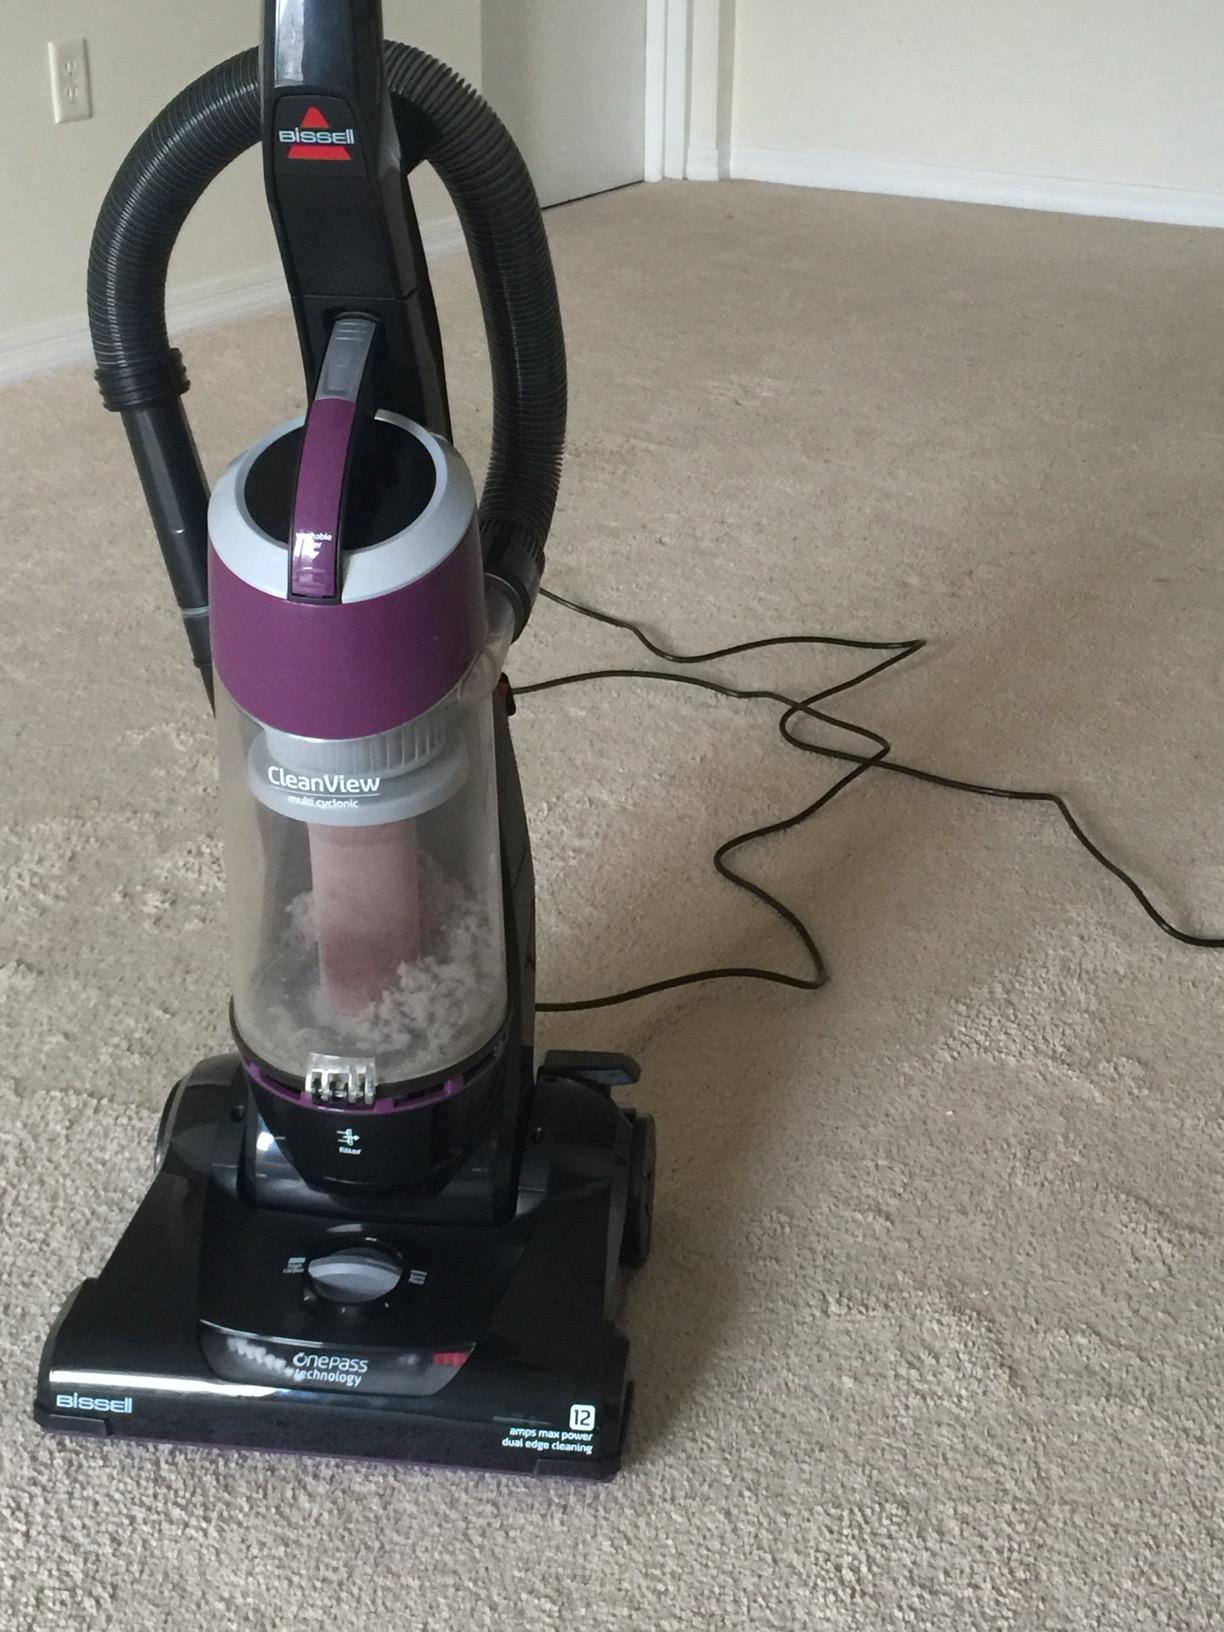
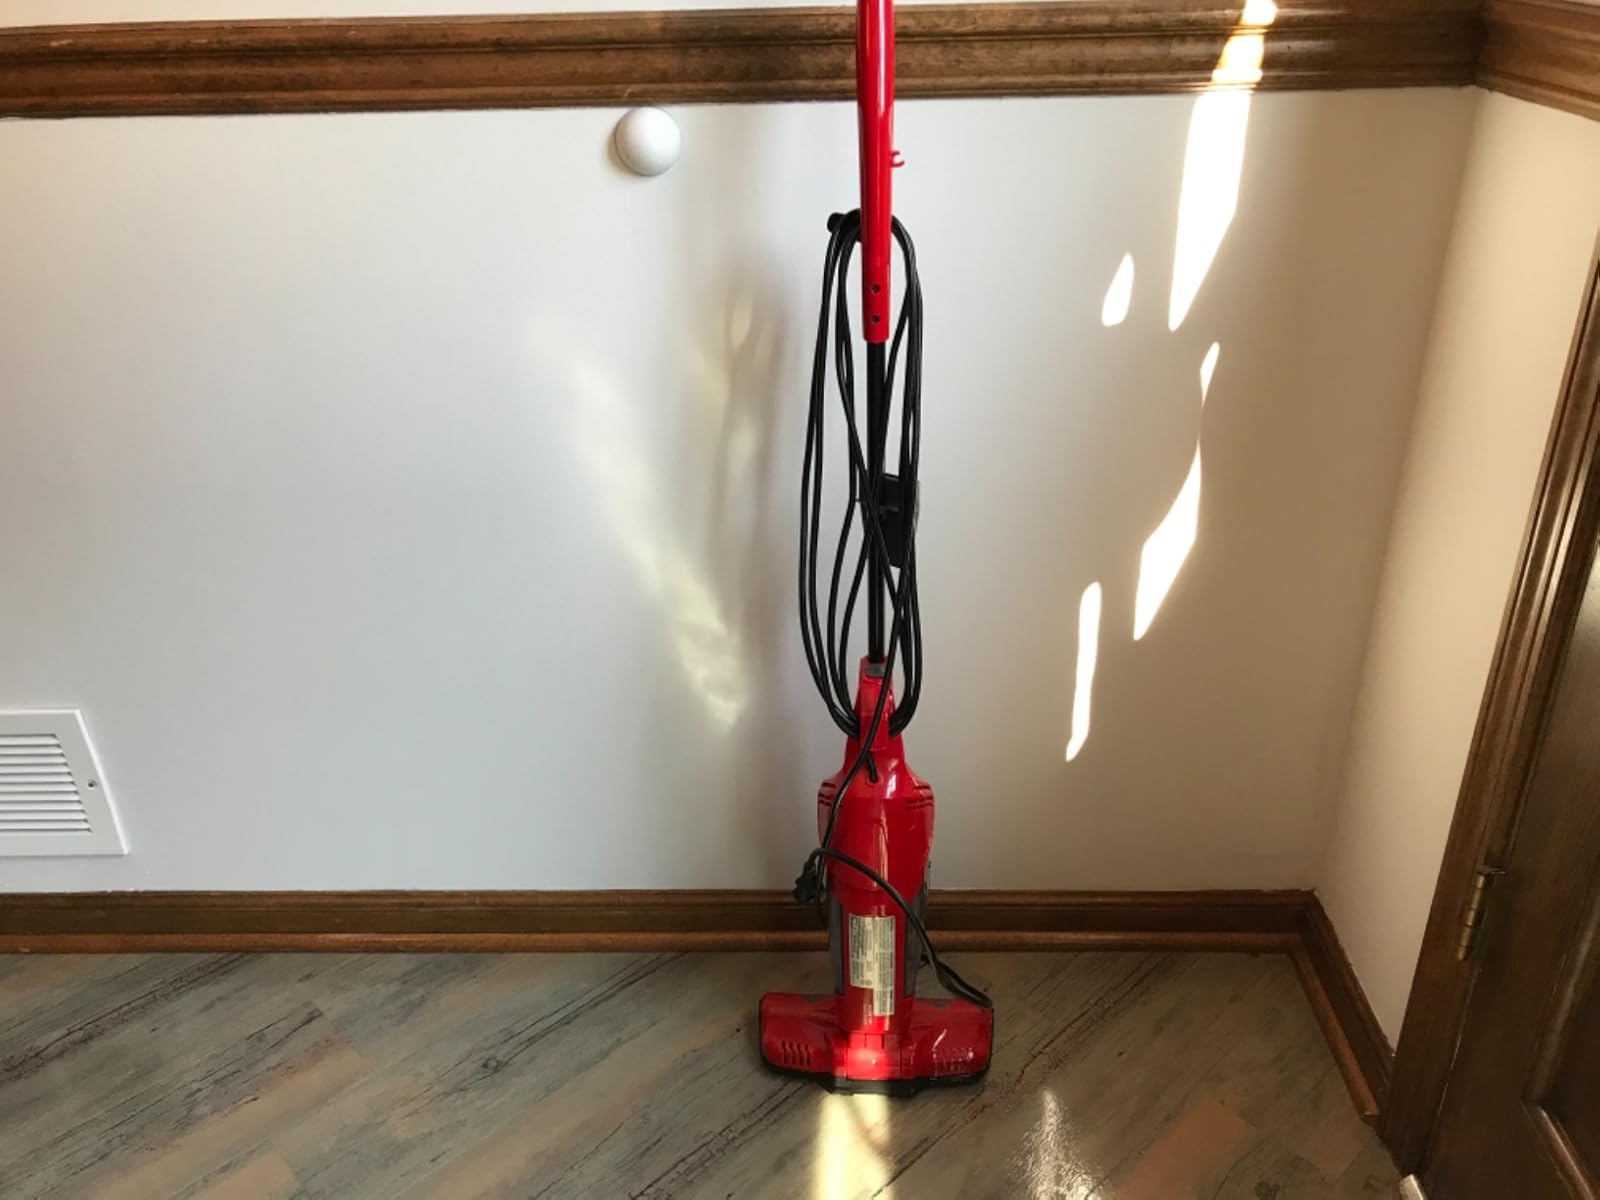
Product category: items_vacuum
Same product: no